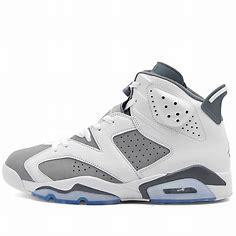
Brand: Jordan
Model: 6 Retro